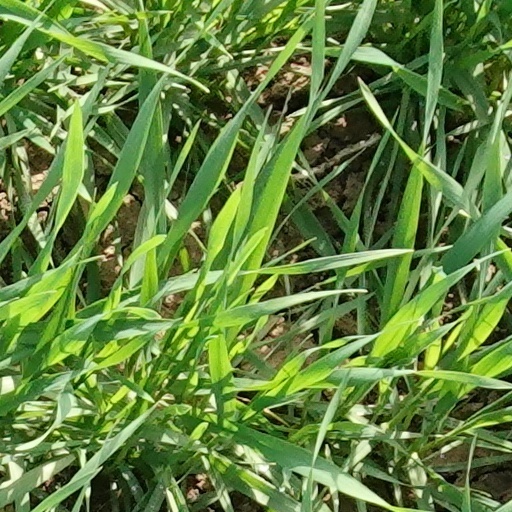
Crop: wheat